Jacqueline Wilson bibliography

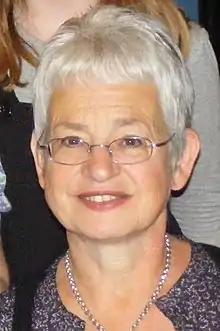
Jacqueline Wilson in 2009.

The following is a complete list of books published by Dame Jacqueline Wilson, an English novelist who writes for children's literature. Four of her books appear in the BBC's The Big Read poll of the 100 most popular books in the UK, and for her lifetime contribution as a children's writer, Wilson was a UK nominee for the international Hans Christian Andersen Award in 2014. Wilson is the author of many book series; her "Tracy Beaker" series, inaugurated in 1991 with "The Story of Tracy Beaker", includes three sequels and has been adapted into six CBBC television series: "The Story of Tracy Beaker", "Tracy Beaker Returns", "The Dumping Ground", "The Tracy Beaker Survival Files", "My Mum Tracy Beaker" and "The Beaker Girls". , Wilson has written over 100 novels.